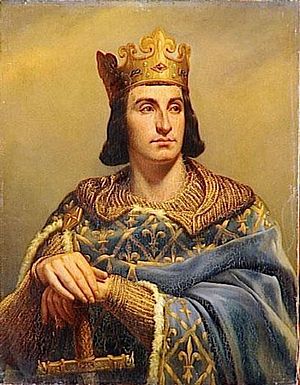
Filip 2. August af Frankrig / Skildring i fiktion
Et 1800-talsportræt af Louis-Félix Amiel
"Filip 2., kendt som Filip Augustus, var konge af Frankrig fra 1180 til 1223. Hans forgængere havde været kendt som frankernes konger, men fra 1190 og frem blev Filip den første franske monark, der stilede sig selv som ""Konge af Frankrig"". Sønnen af Kong Ludvig 7. og hans tredje hustru, Adéle af Champagne, havde han oprindeligt tilnavnet Dieudonné, fordi han var den første søn og født sent i sin fars liv. Filip fik tilnavnet ""August"" af krønikeskriveren Rigord for at have udvidet kronens landbesiddelser i Frankrig så bemærkelsesværdigt.